Toubou people

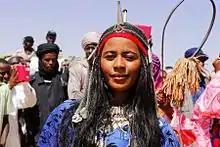
Toubou (Gorane) woman in traditional attire

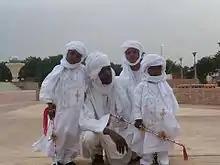
Toubou family in Chad

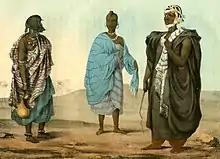
Toubou people in Qatrun, by George Francis Lyon, 1821

Toubou life centers on raising and herding their livestock, or on farming the scattered oases where they cultivate dates, grain and legumes. Their herds include dromedaries, goats, cattle, donkeys and sheep. Livestock is a major part of their wealth, and trade. Livestock is also used as a part of dowry payment during marriage, either as one where the groom's family agrees to pay to the bride's family in exchange for the bride, or it is given by the bride's kin to supply the young couple with economic resources in order to start a family.